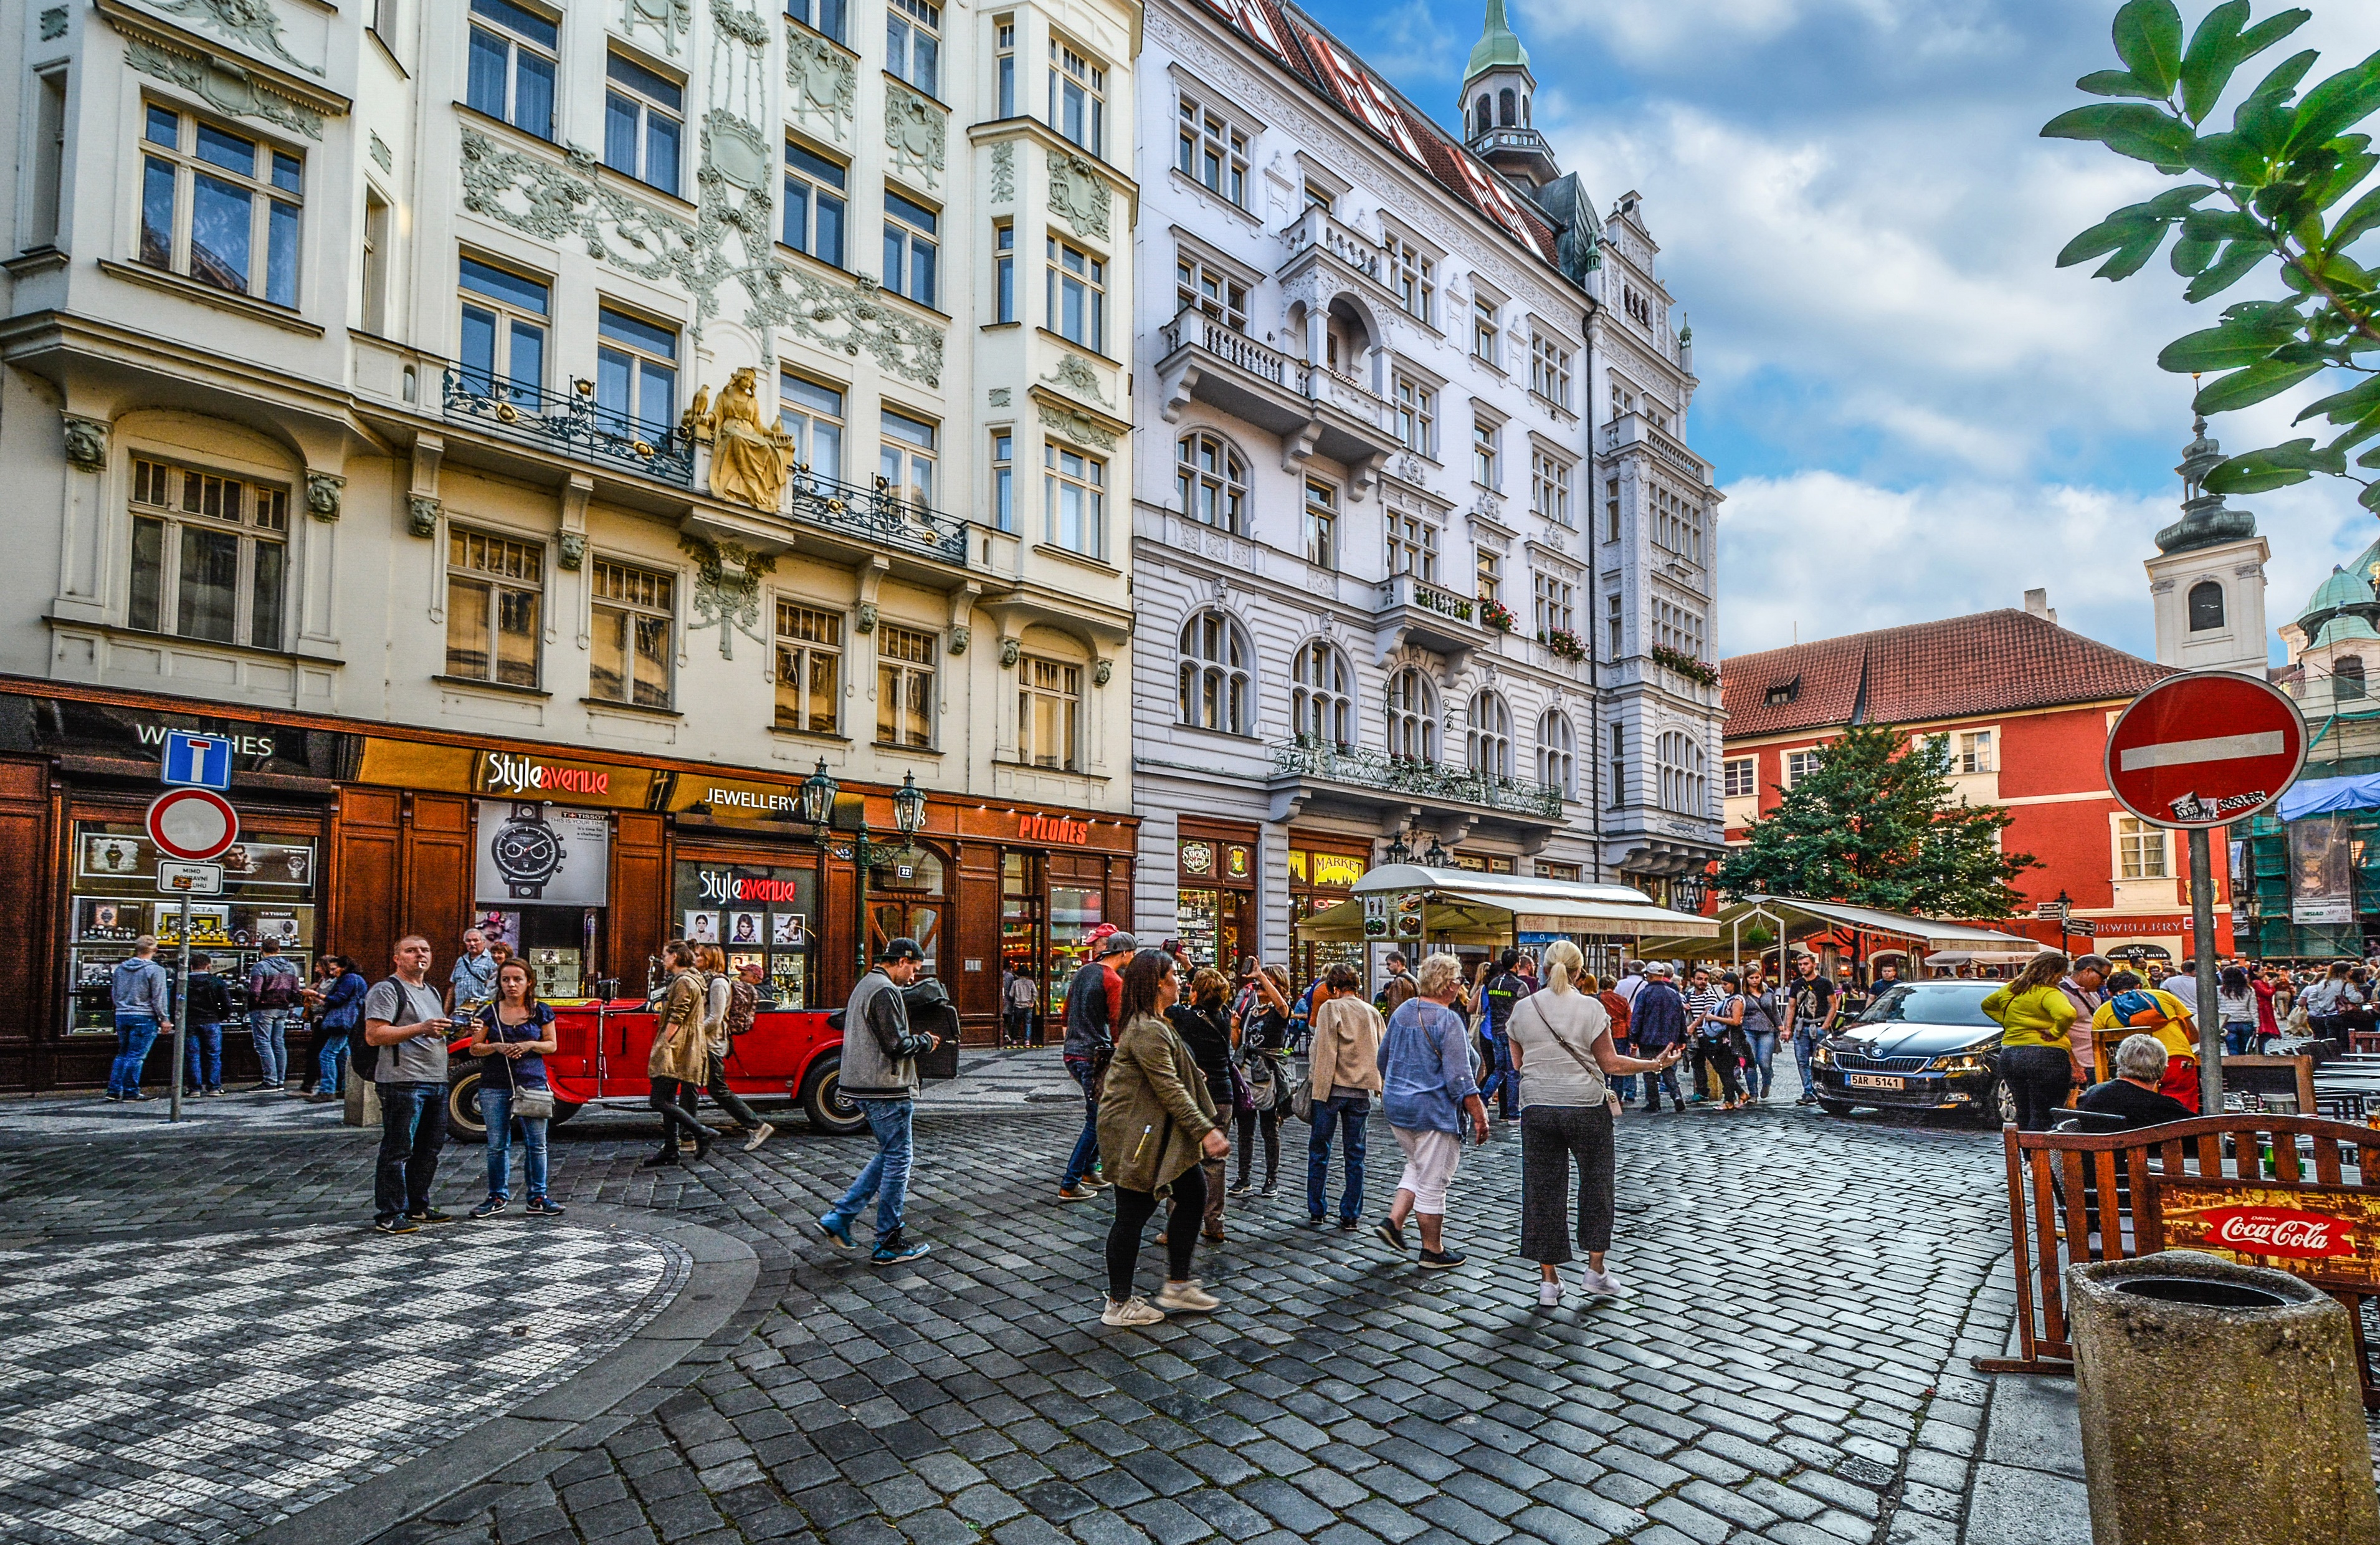
pedestrian, architecture, road, street, town, building, old, city, walkway, cityscape, downtown, vacation, travel, plaza, prague, tourism, waterway, infrastructure, town square, european, czech, praha, neighbourhood, urban area, human settlement